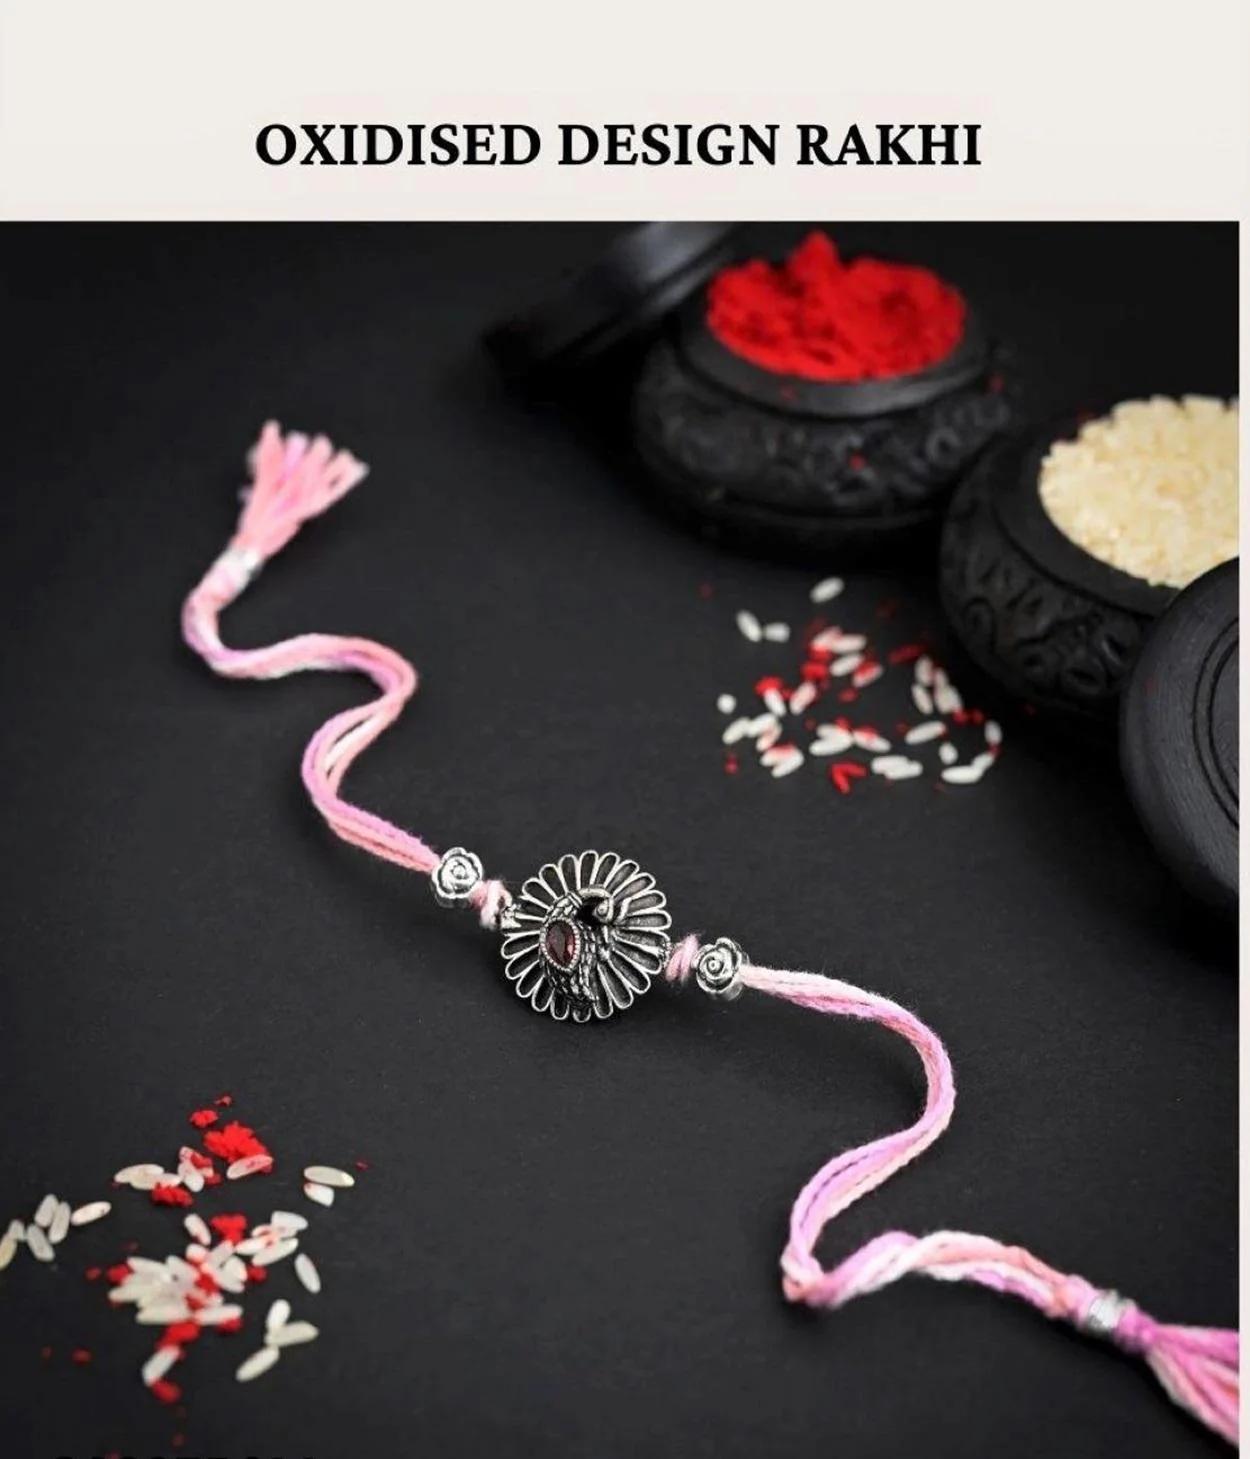
 Sajshrungar Jewellery Special Silver Oxidised Special Shiv Mudra Rakhi For Boys, Men, Bhaiyya, Bhabhi, Women & Girls. (Pack Of 1)
Type: Rakhis
Brand: SAJSHRUNGAR JEWELLERY
Price: Rs. 215
 Sajshrungar Jewellery offers this beautiful Silver Oxidised Plated Rakhi For Boys, Men, Bhaiyya, Bhabhi, women & Girls. It is crafted from superior quality Threads, metal, materials and ensures high durability. It can style with any type of your Jewellery. This Rakhi set is unique in design and long lasting. This Jewellery Ideal For Rakhi, Rakshabandhan Festivals. Best option for Gift at Rakhi, Rakshabandhan from Sister, Bhabhi to Brother, brother-in-law, Mama, Kaka, Uncle, Father, Grandfather, Friends, on occasion of Rakhi, Rakshabandhan.
Features: Rakhi symbolizes the spirit of Menhood, friendship and the heart achingly beautiful relationship between a Brother and sister,This Rakhi being traditionally designed and handcrafted, fine design, pattern and color tone may vary slightly from that shown in Images,The term \rakhi\ primarily refers to the decorative thread or bracelet that is tied by a sister on her brother's wrist during the Hindu festival of Raksha Bandhan. This thread symbolizes the bond of protection and love between siblings. Here are a few key,The rakhi thread symbolizes the sister's love and prayers for her brother's well-being. It is a sacred thread that signifies the brother's lifelong vow to protect and support his sister.,Raksha Bandhan, also known as Rakhi, is the festival dedicated to celebrating this bond between brothers and sisters. It usually falls in the month of August and is observed with rituals, prayers, and family gatherings.,During Rakhi, sisters perform aarti (ritual of waving a lighted lamp) for their brothers, tie the rakhi around their wrists, and receive gifts and blessings in return.
Included: 1-Rakhi